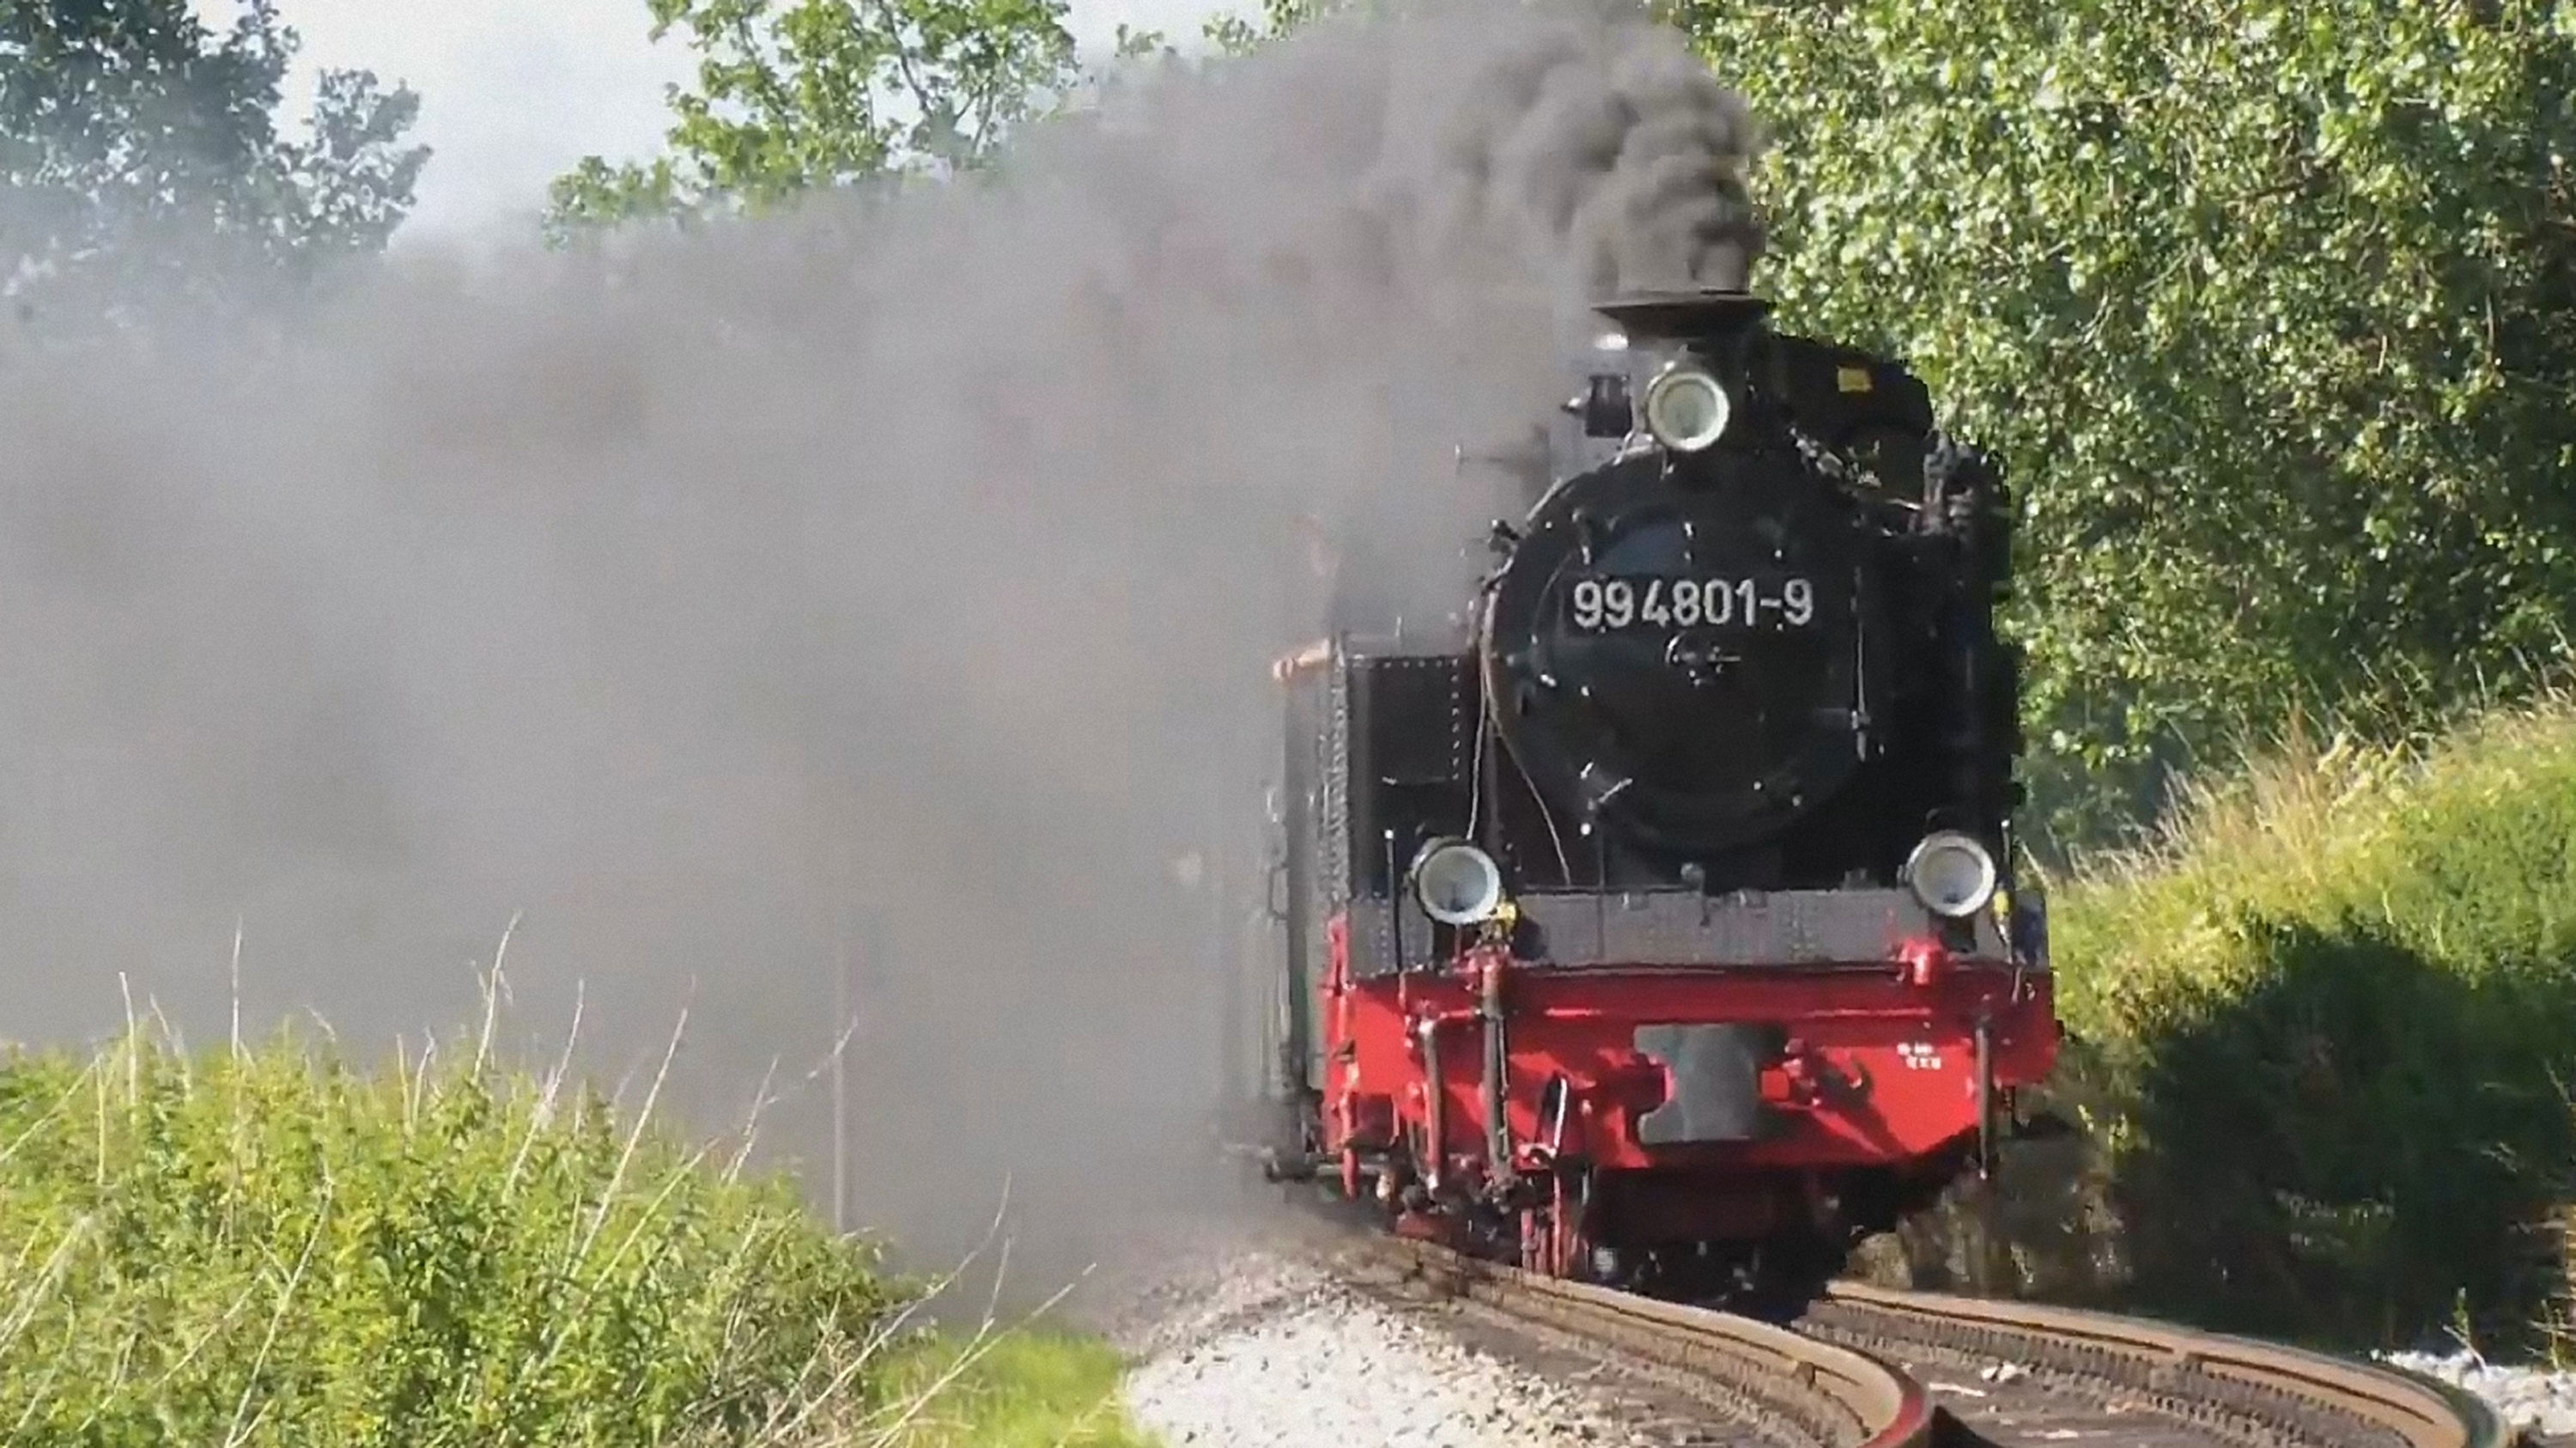
track, railway, train, smoke, asphalt, transport, vehicle, locomotive, steam engine, rail transport, steam locomotive, small ground, steam boilers, rasender roland, rugen, rolling stock